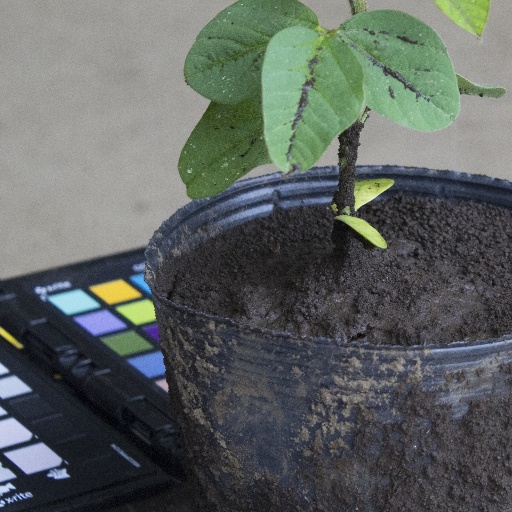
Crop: soybean